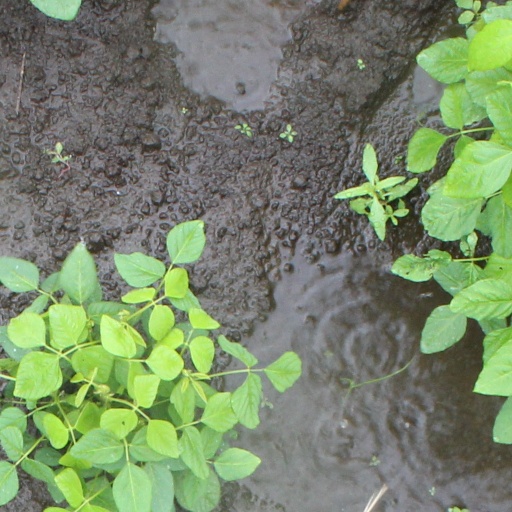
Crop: soybean